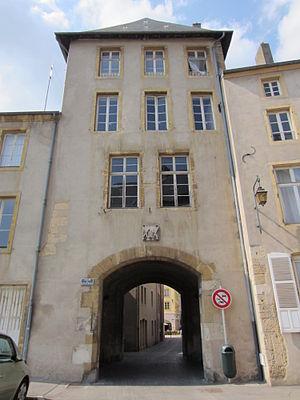
Thionville est une commune française située dans le département de la Moselle en région Grand Est. Ses habitants sont appelés les Thionvillois et sont au nombre de 40 586 en 2016. La ville est, de par ce fait, la seconde du département en nombre d'habitants. En 2016, son unité urbaine comptait 133 513 habitants, et sa zone d'emploi 224 460 habitants.
Cet article recense les monuments historiques de la Moselle, en France.